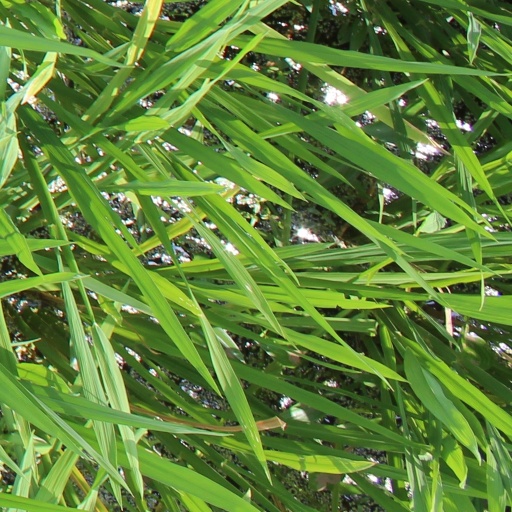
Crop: rice